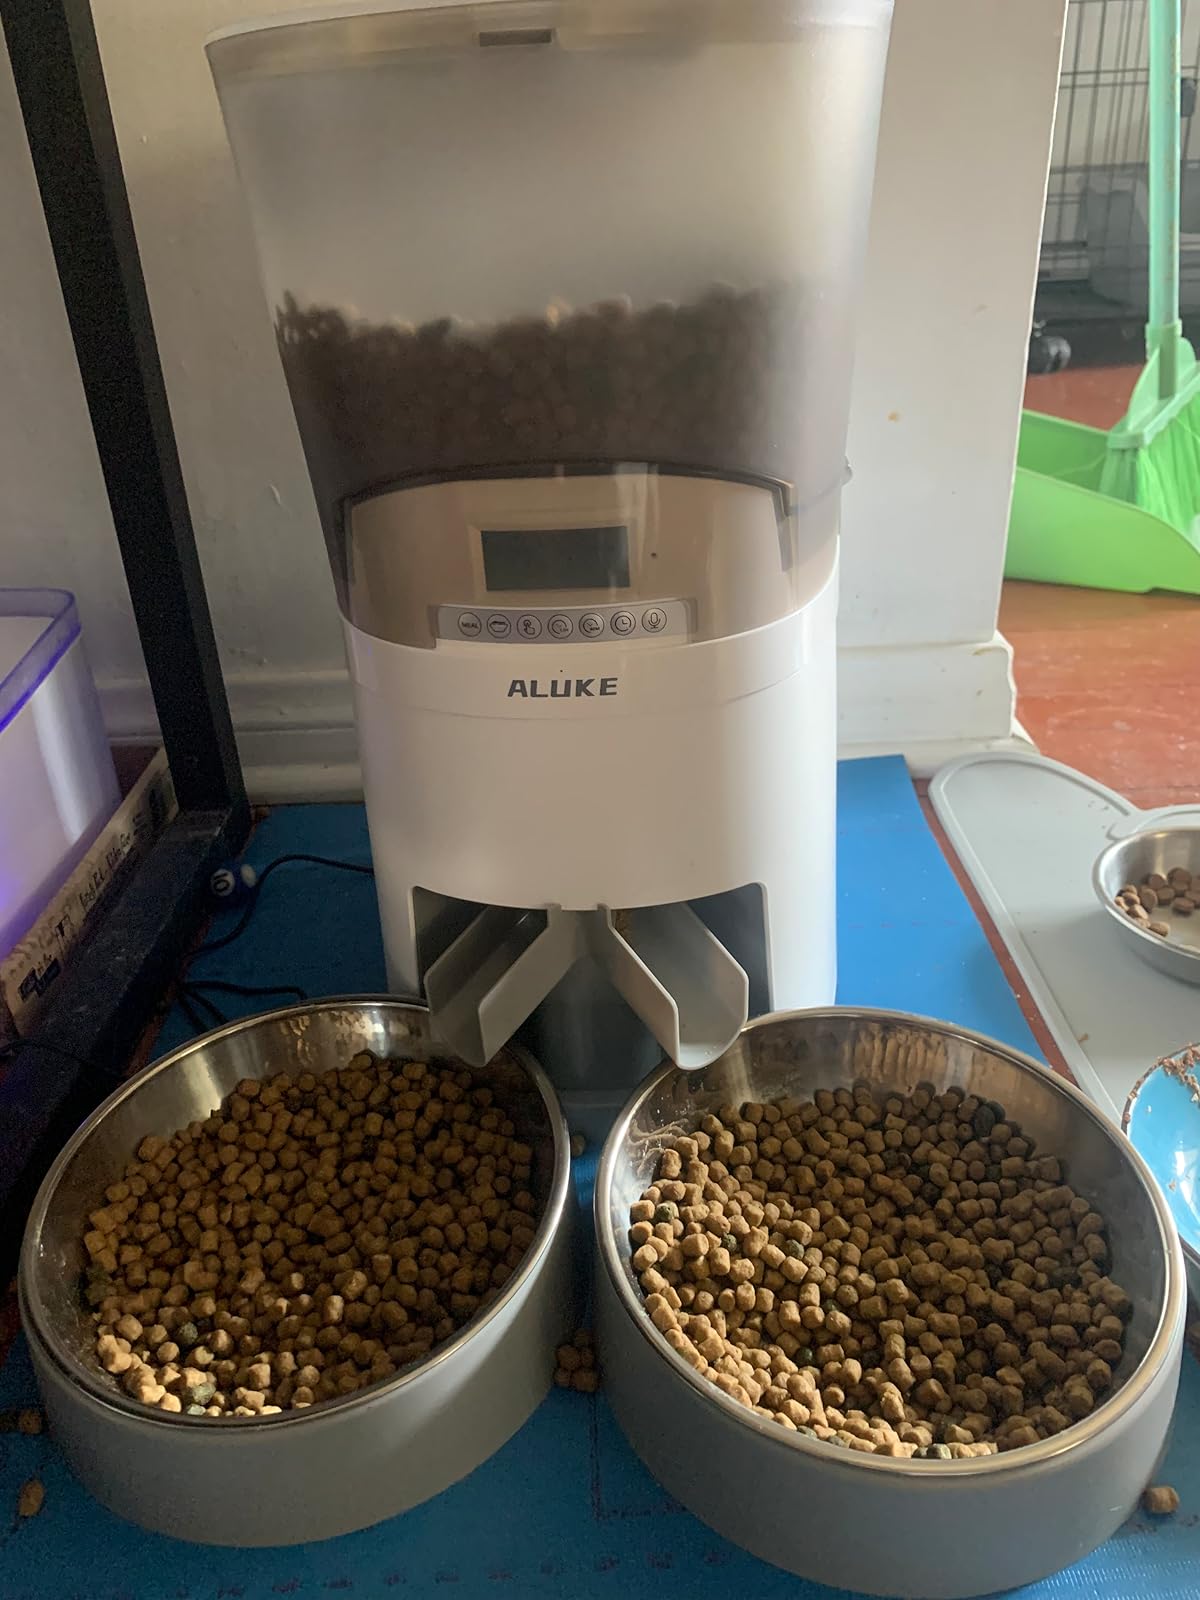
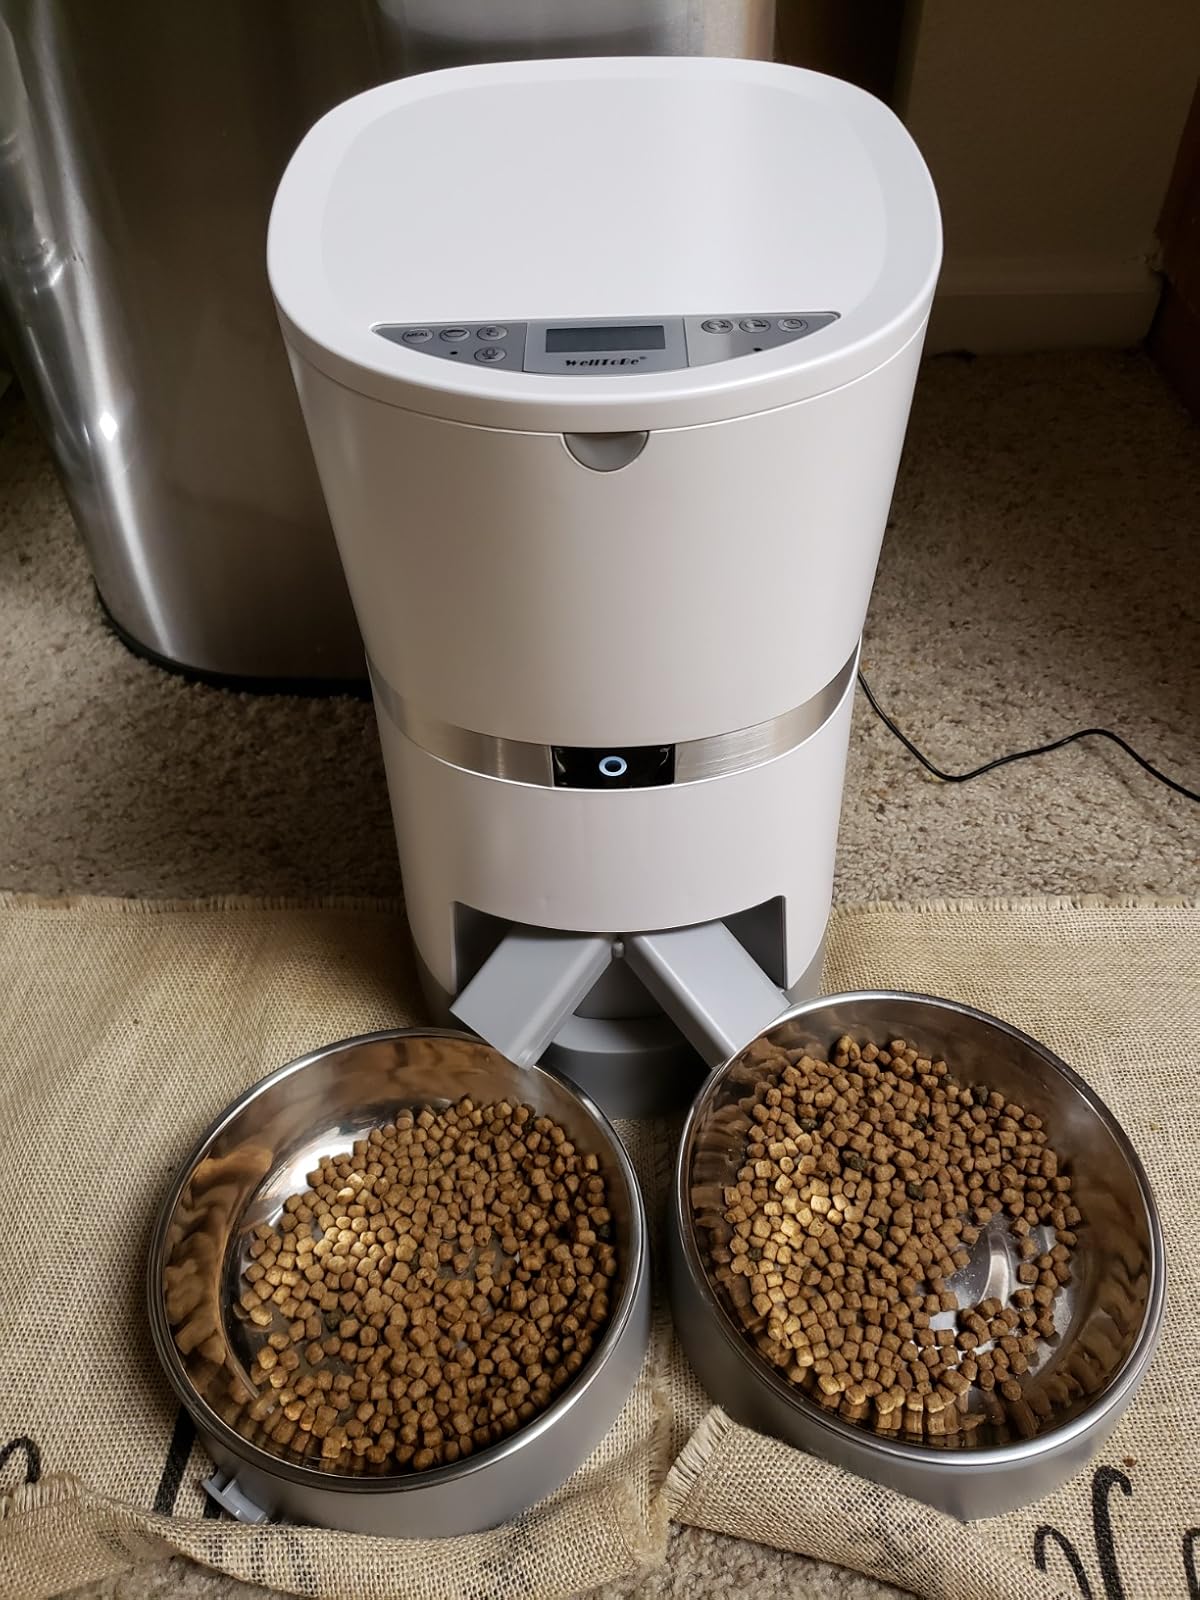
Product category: items_feeder
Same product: no